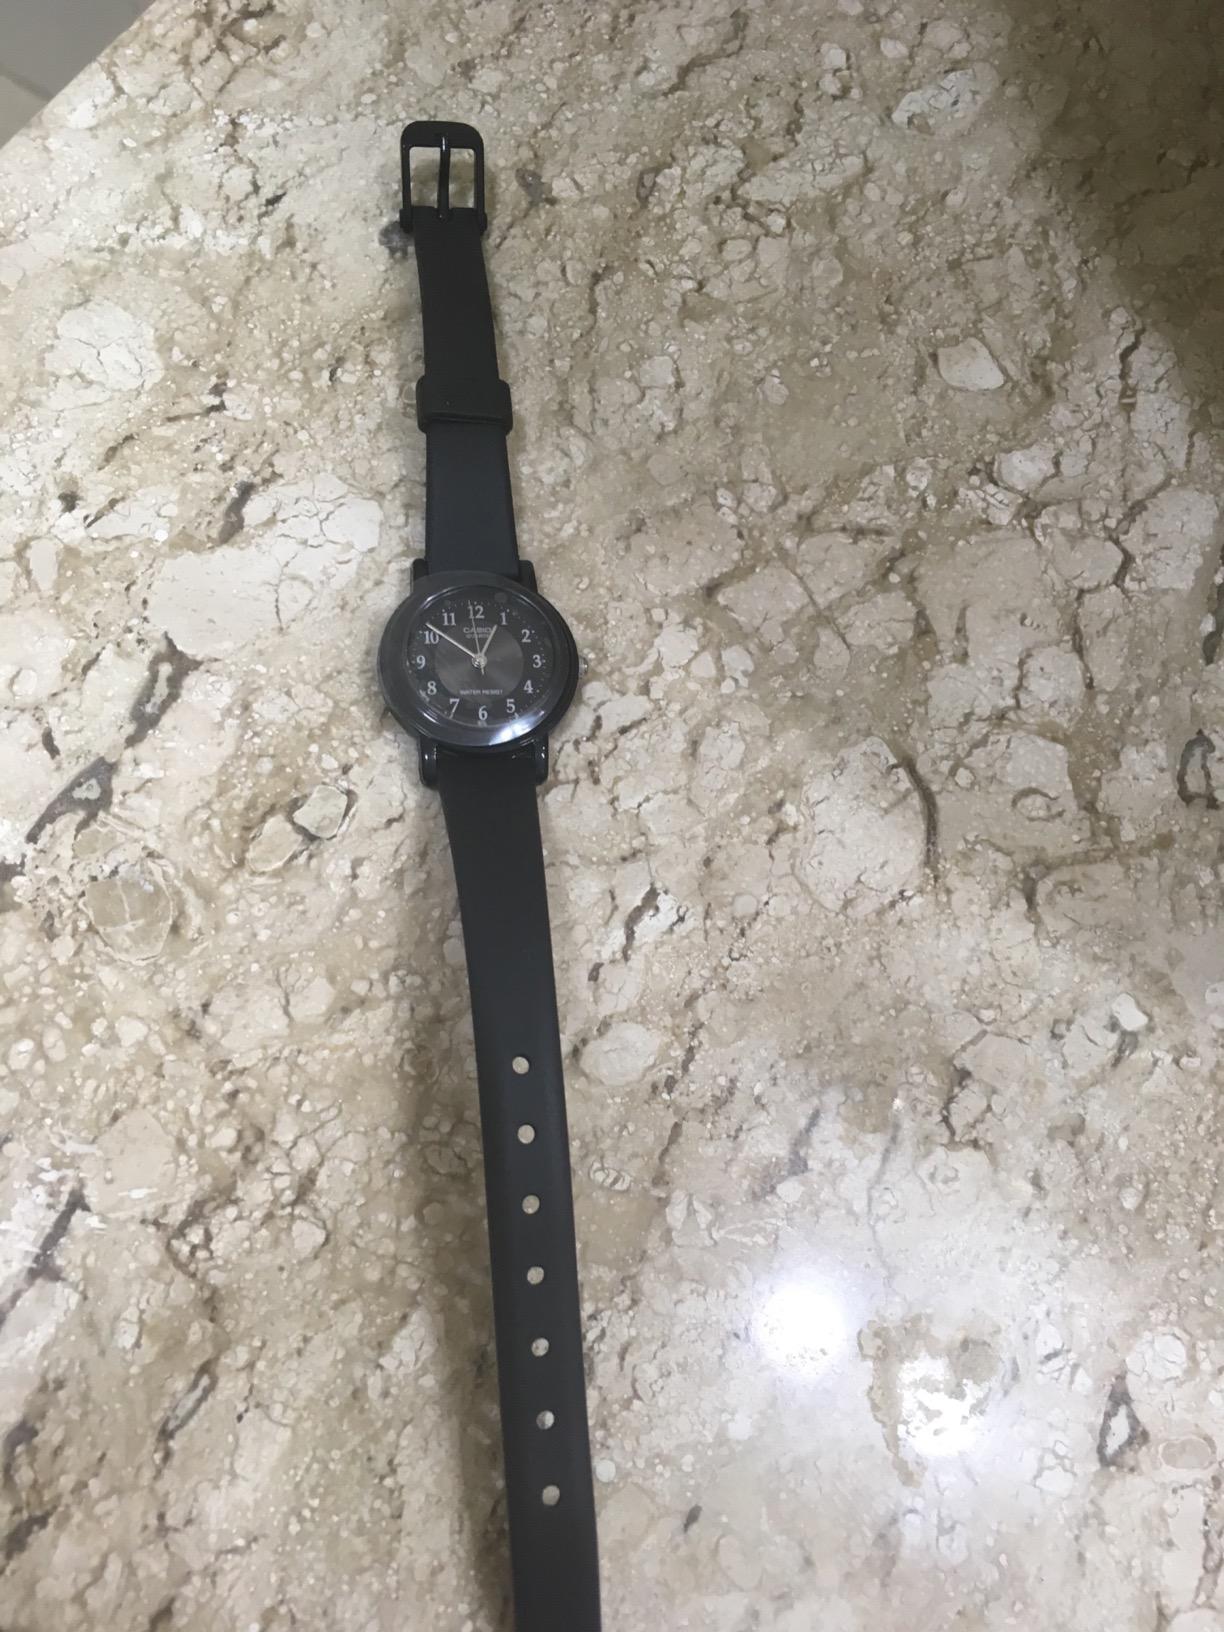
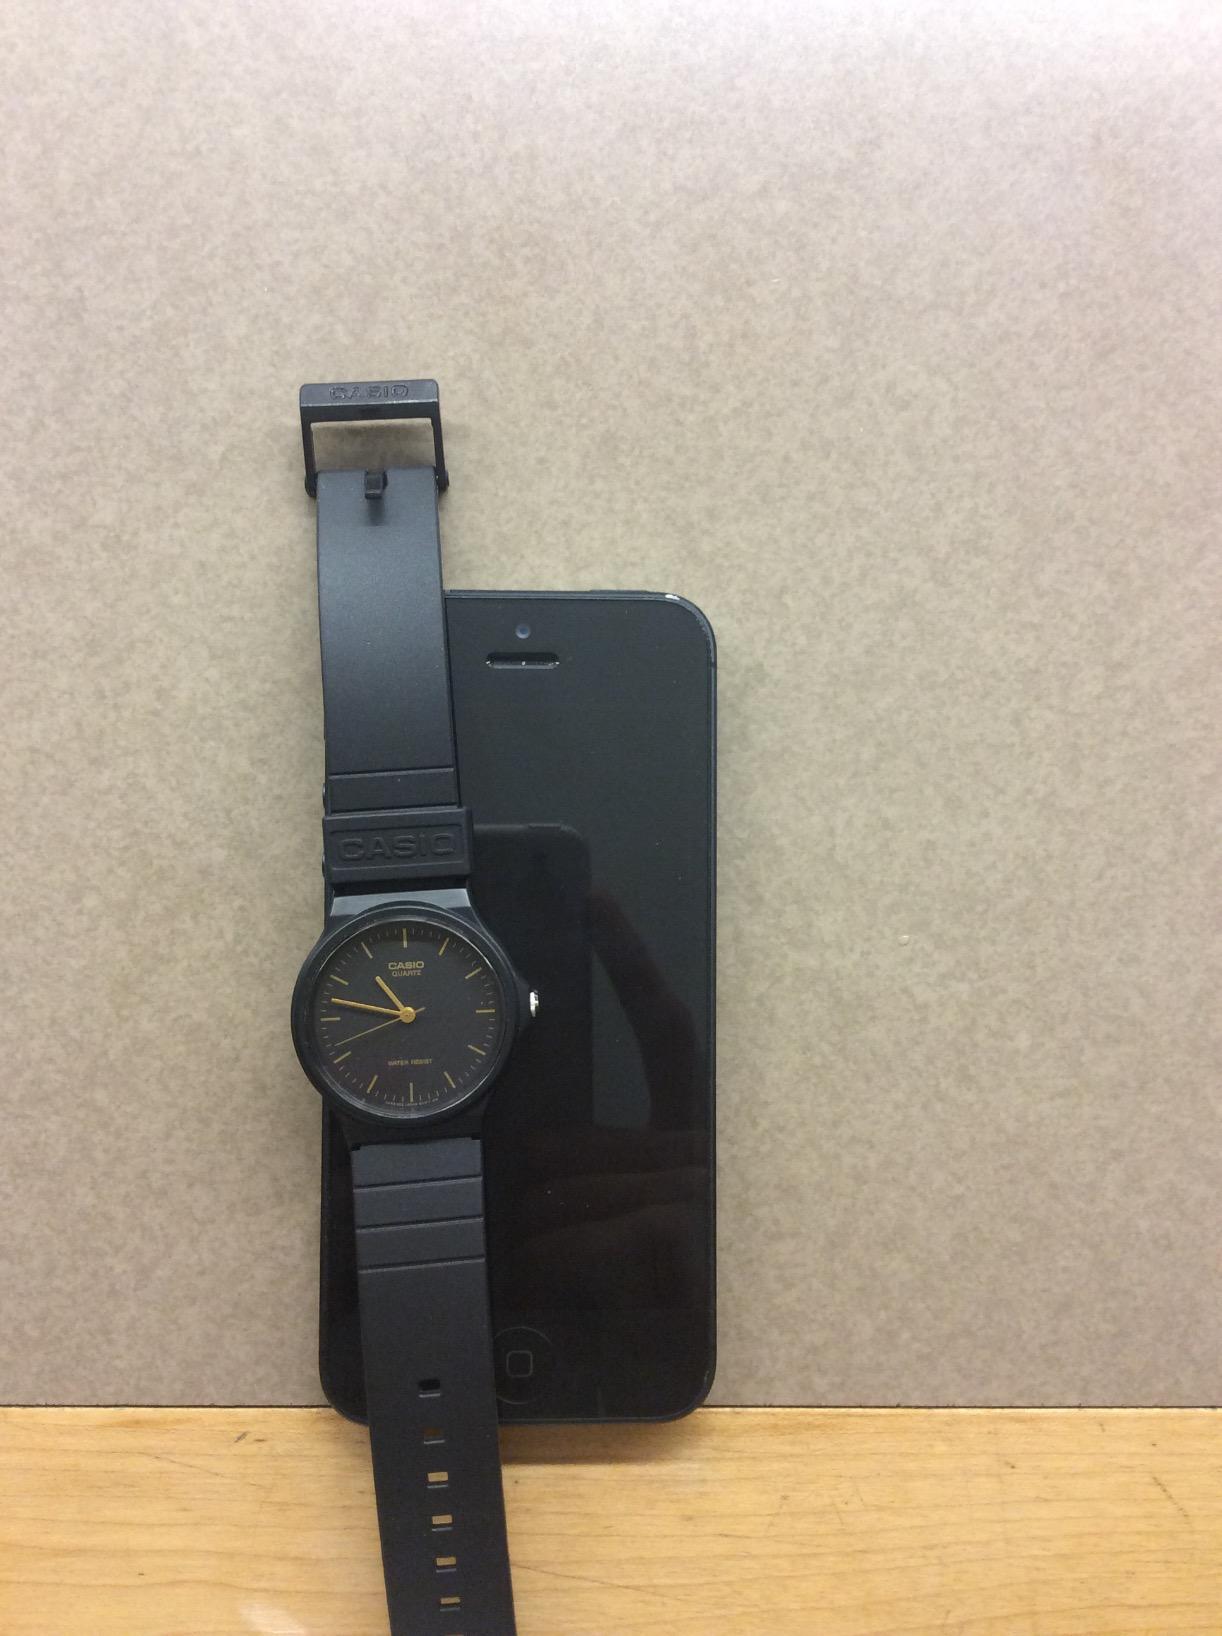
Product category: accessories_watch
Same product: no